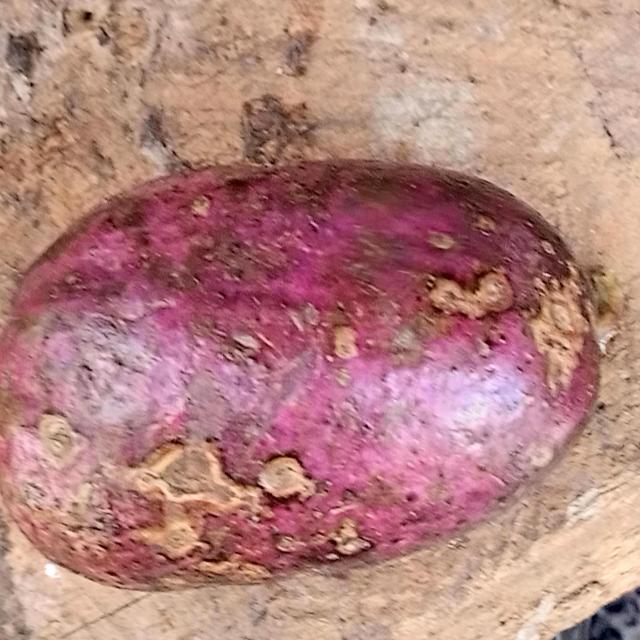
Plum grade: spotted